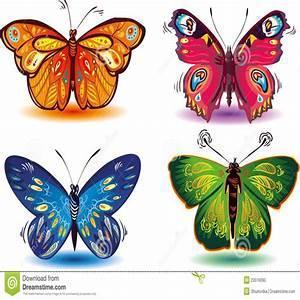
butterfly